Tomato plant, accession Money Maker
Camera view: tilt-top (135 deg); turntable rotation: 210 degrees
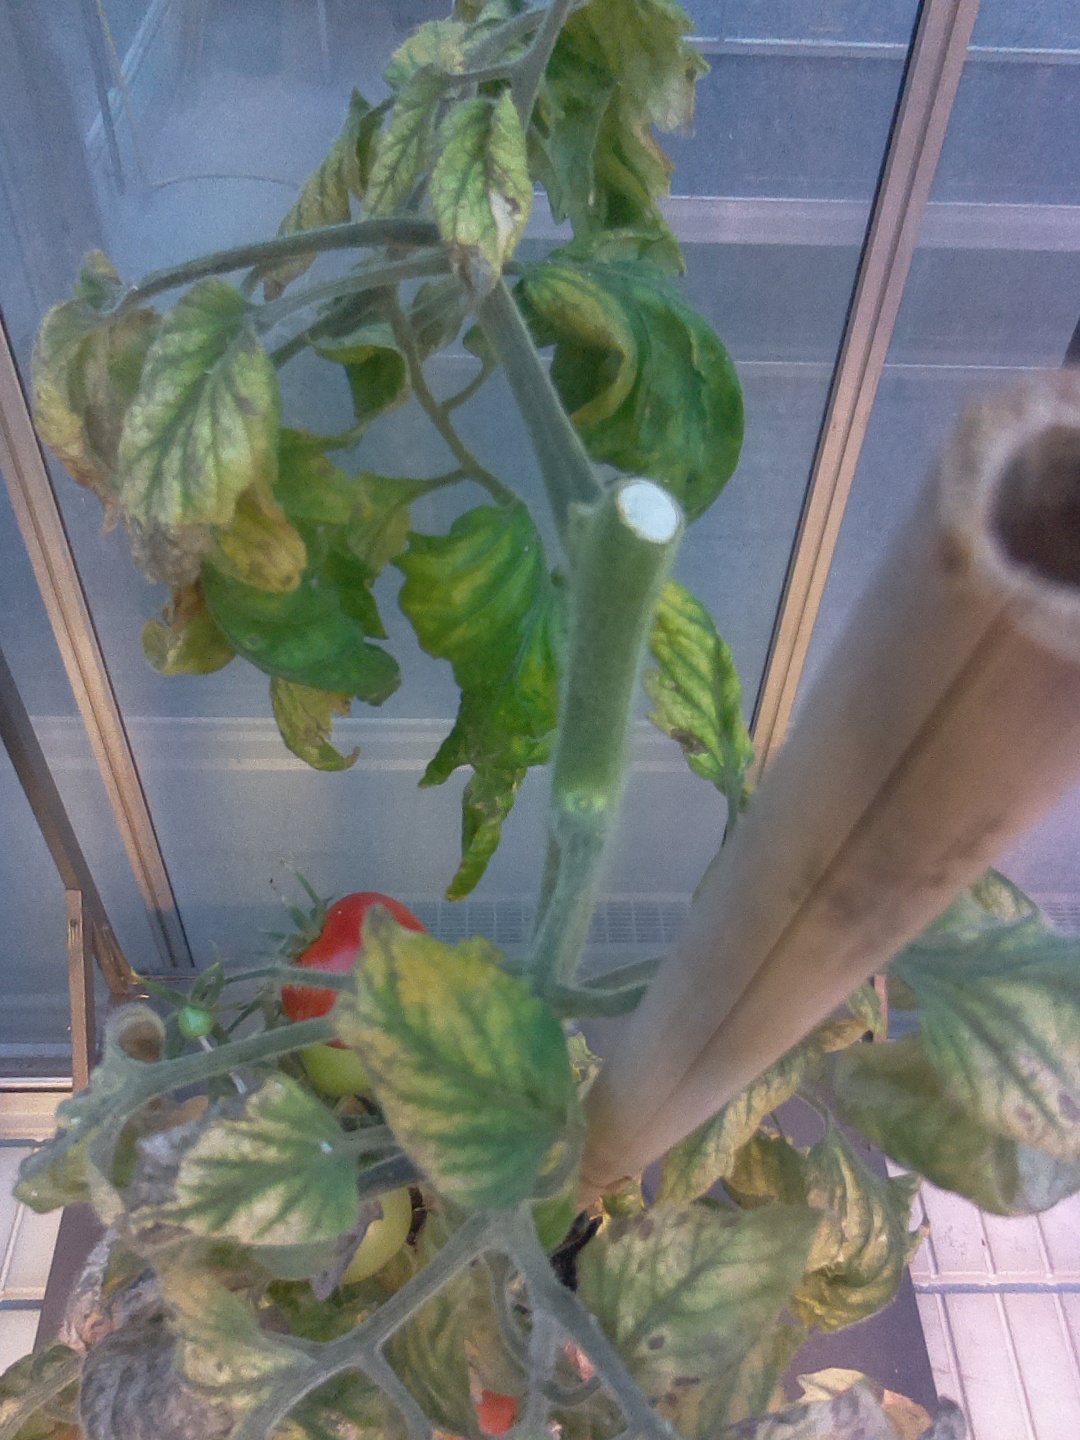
BBCH growth stage 84: 40%-50% of fruits show typical fully ripe color